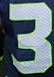
Number: 3